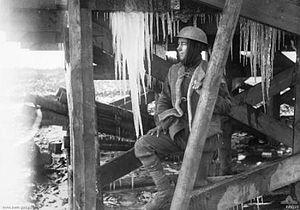
John Woods Whittle est un militaire australien. Il était sergent pendant la Première Guerre mondiale, quand il fut décoré de la croix de Victoria, après deux actions distinctes contre les forces allemandes dans leur retraite vers la ligne Hindenburg en 1917. Dans la deuxième action, il attaqua une équipe de serveur de mitrailleuse, tuant le groupe et s'emparant des armes.